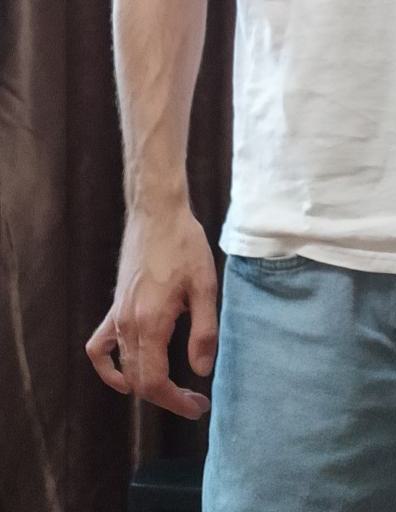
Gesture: no_gesture